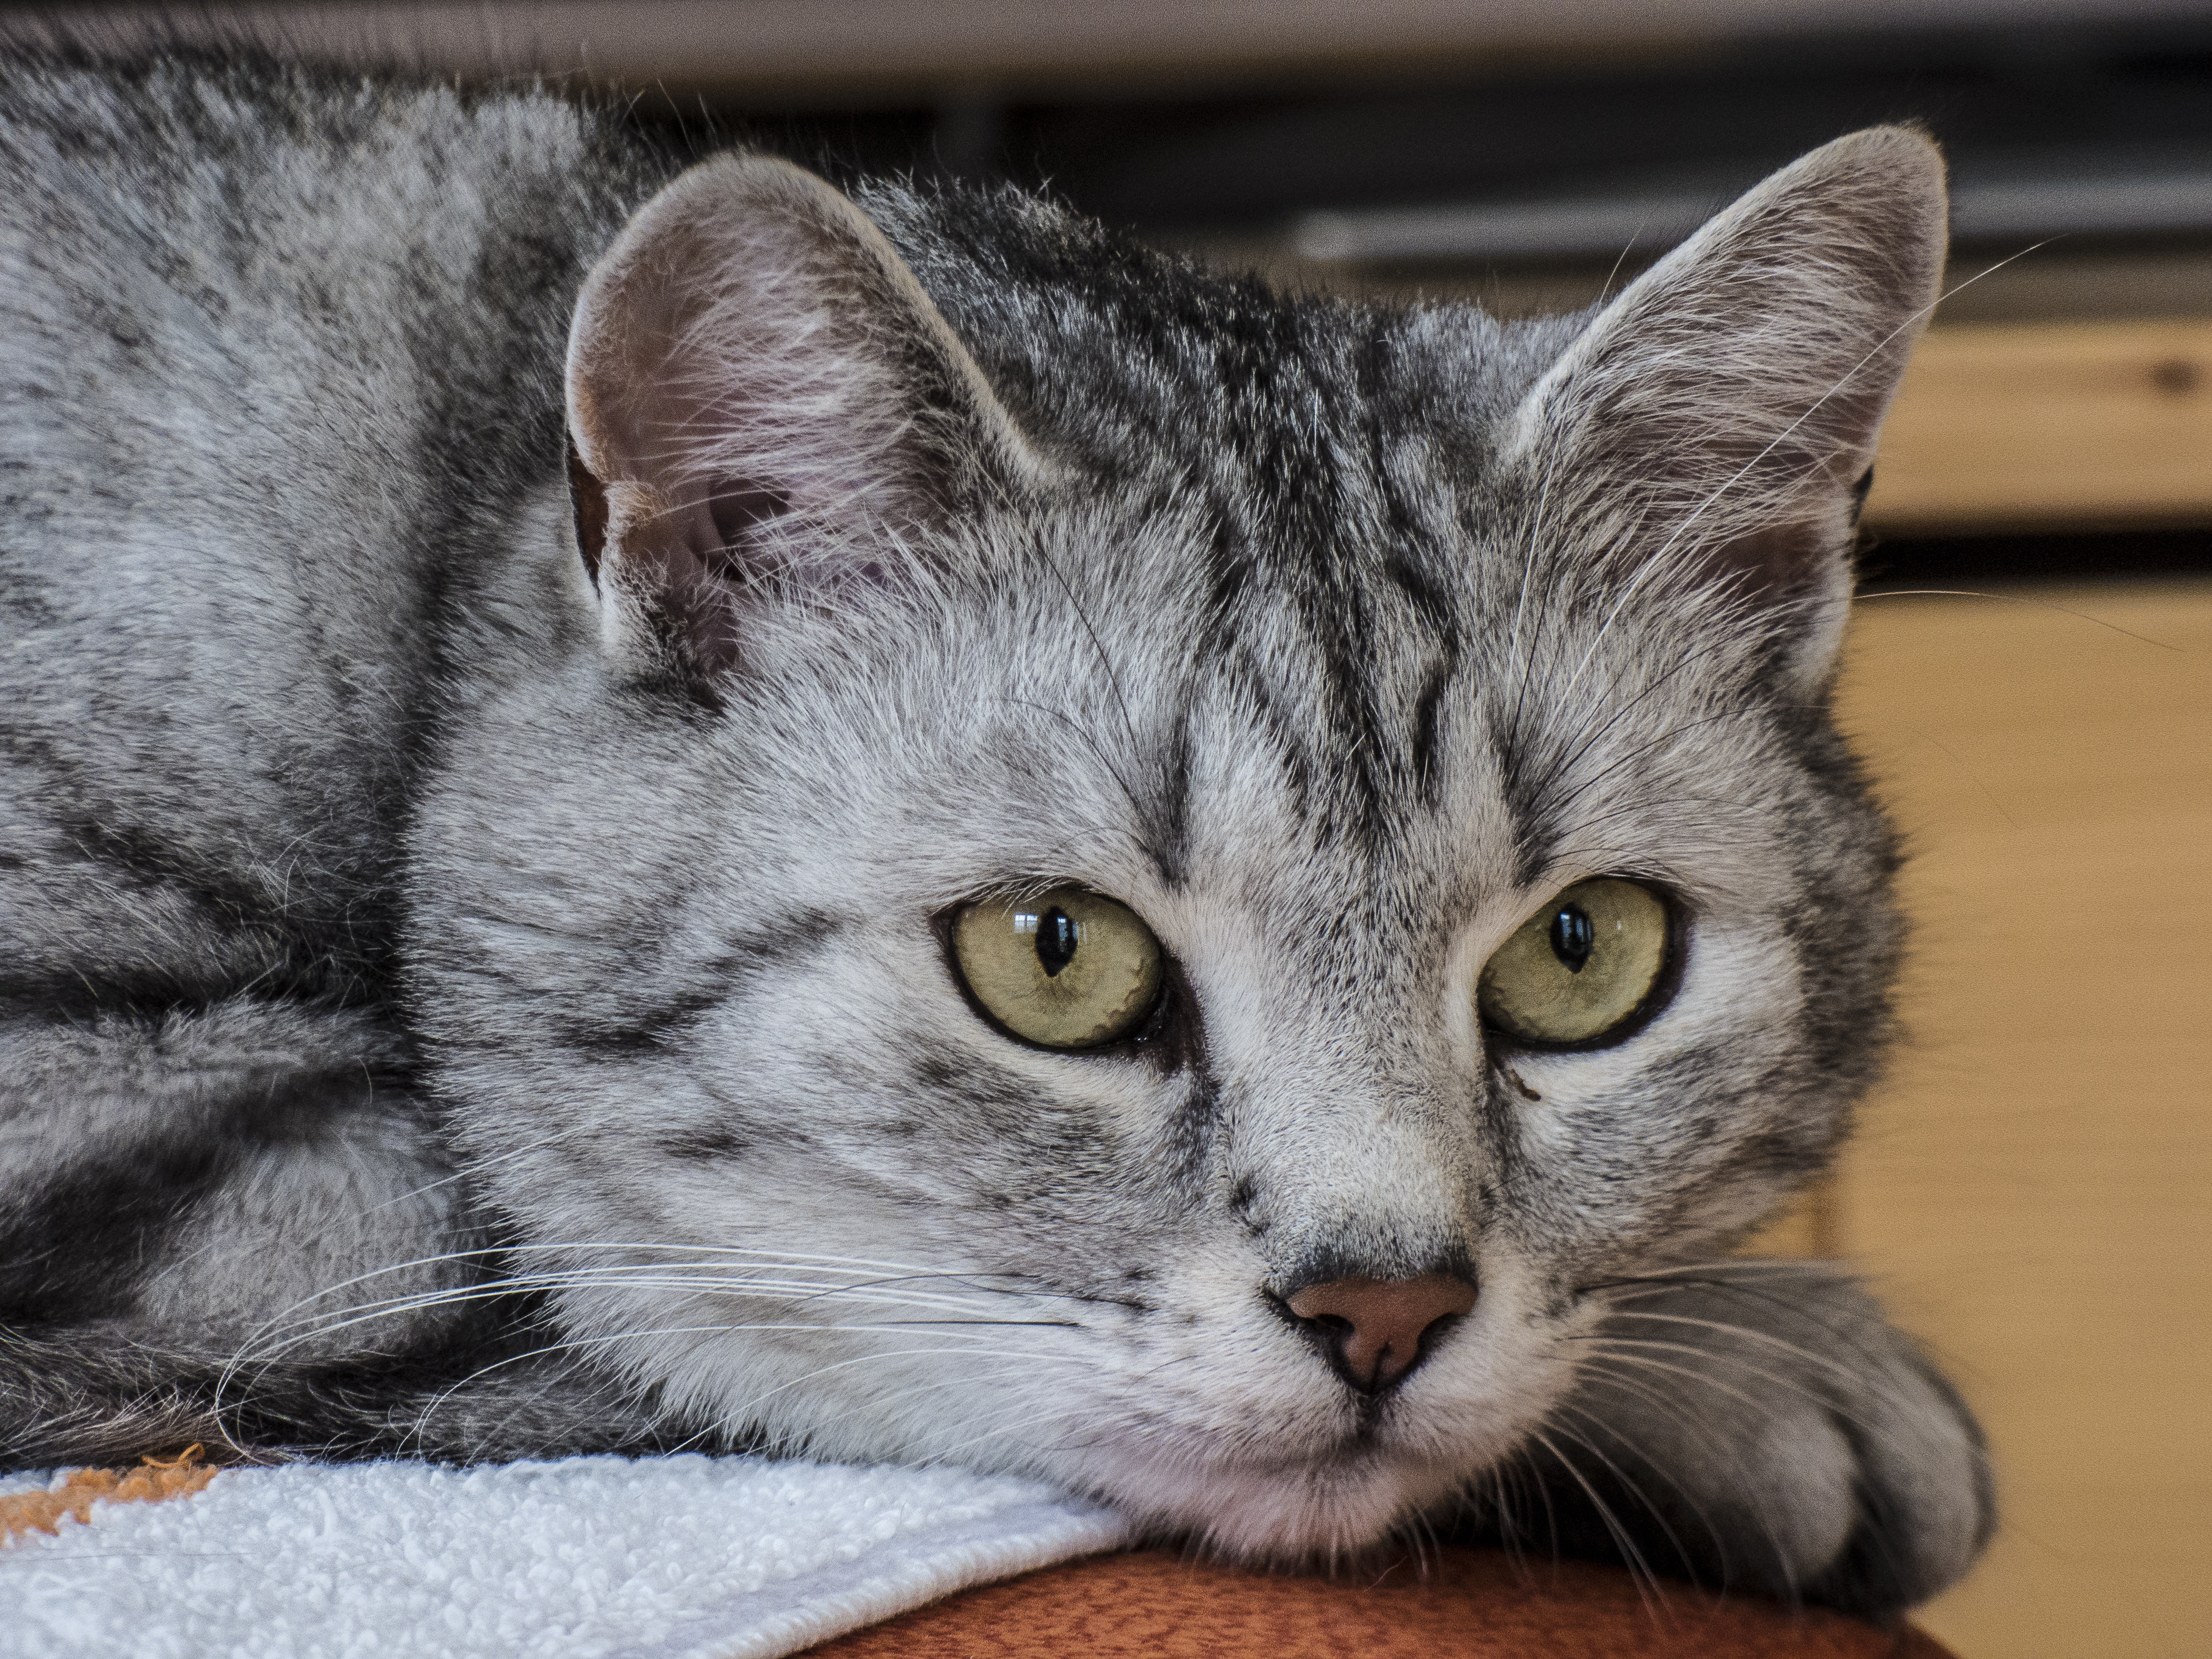
animal, pet, kitten, cat, mammal, close up, whiskers, vertebrate, domestic cat, tiger cat, tabby cat, european shorthair, small to medium sized cats, cat like mammal, domestic short haired cat, pixie bob, american shorthair